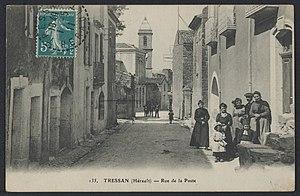
Tressan. - Rue de la Poste
Tressan est une commune française située dans le département de l'Hérault en région Occitanie.